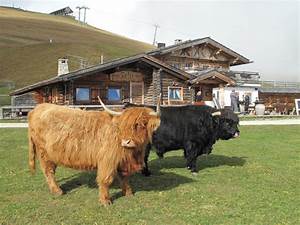
Label: cow